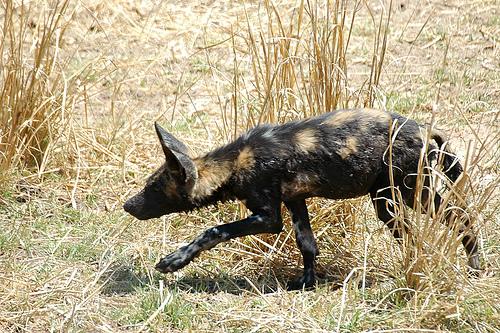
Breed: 211-n000025-African_hunting_dog